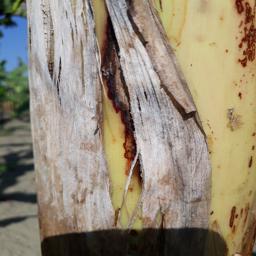
Label: PSEUDOSTEM WEEVIL